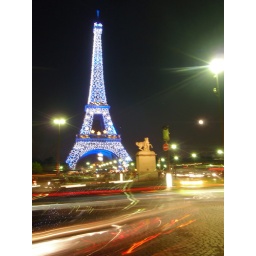
The Eiffel tower in a blue dress, to celebrate France's turn at the presidency of the European Union.